Controversies of Nestlé

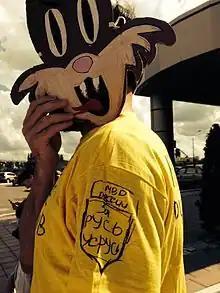
A "Nesquik-rashist" rabbit at the Anti-Russian demonstration, Kyiv

In August 2015, the Ukrainian TV channel Ukrayina refused to hire a worker of the weekly magazine "Krayina", Alla Zheliznyak, as a host of a cooking show because she speaks Ukrainian. The demand to only hire a Russian-speaking host was allegedly set by a sponsor of the show – Nesquik, which is a brand of Nestlé S.A. Activists of the Vidsich civil movement held a rally near the office of the company in Kyiv, accusing Nestlé of discriminating against people who speak Ukrainian and supporting the Russification of Ukraine. They also criticised goods sold in Ukraine being manufactured in Russia and threatened a boycott.